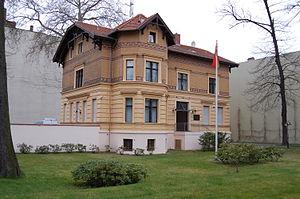
Ceci est une liste des représentations diplomatiques de la Biélorussie. La Biélorussie a été la nation la plus désireuse de l'ex-URSS à s'intégrer plus étroitement et à renouer avec les anciens États soviétiques, et cela se reflète dans l'emplacement de ses représentations.